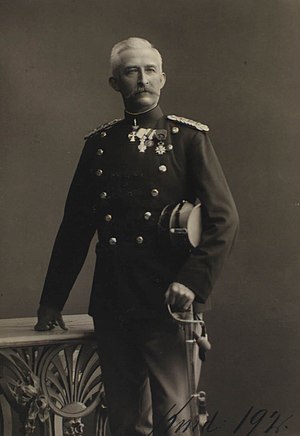
Mauritz Leschly
Mauritz Leschly